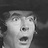
Emotion: surprise